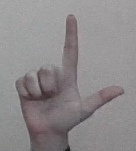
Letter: laam